Cannon operation

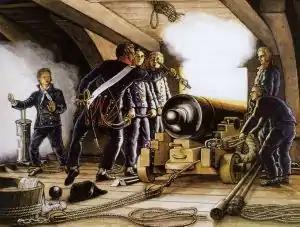
Firing of an 18-pounder aboard a French ship.

The introduction of carronades at the end of the 18th century also resulted in guns that were easier to handle and required less than half the gunpowder of long guns, allowing fewer men to crew them than long guns mounted on naval garrison carriages.